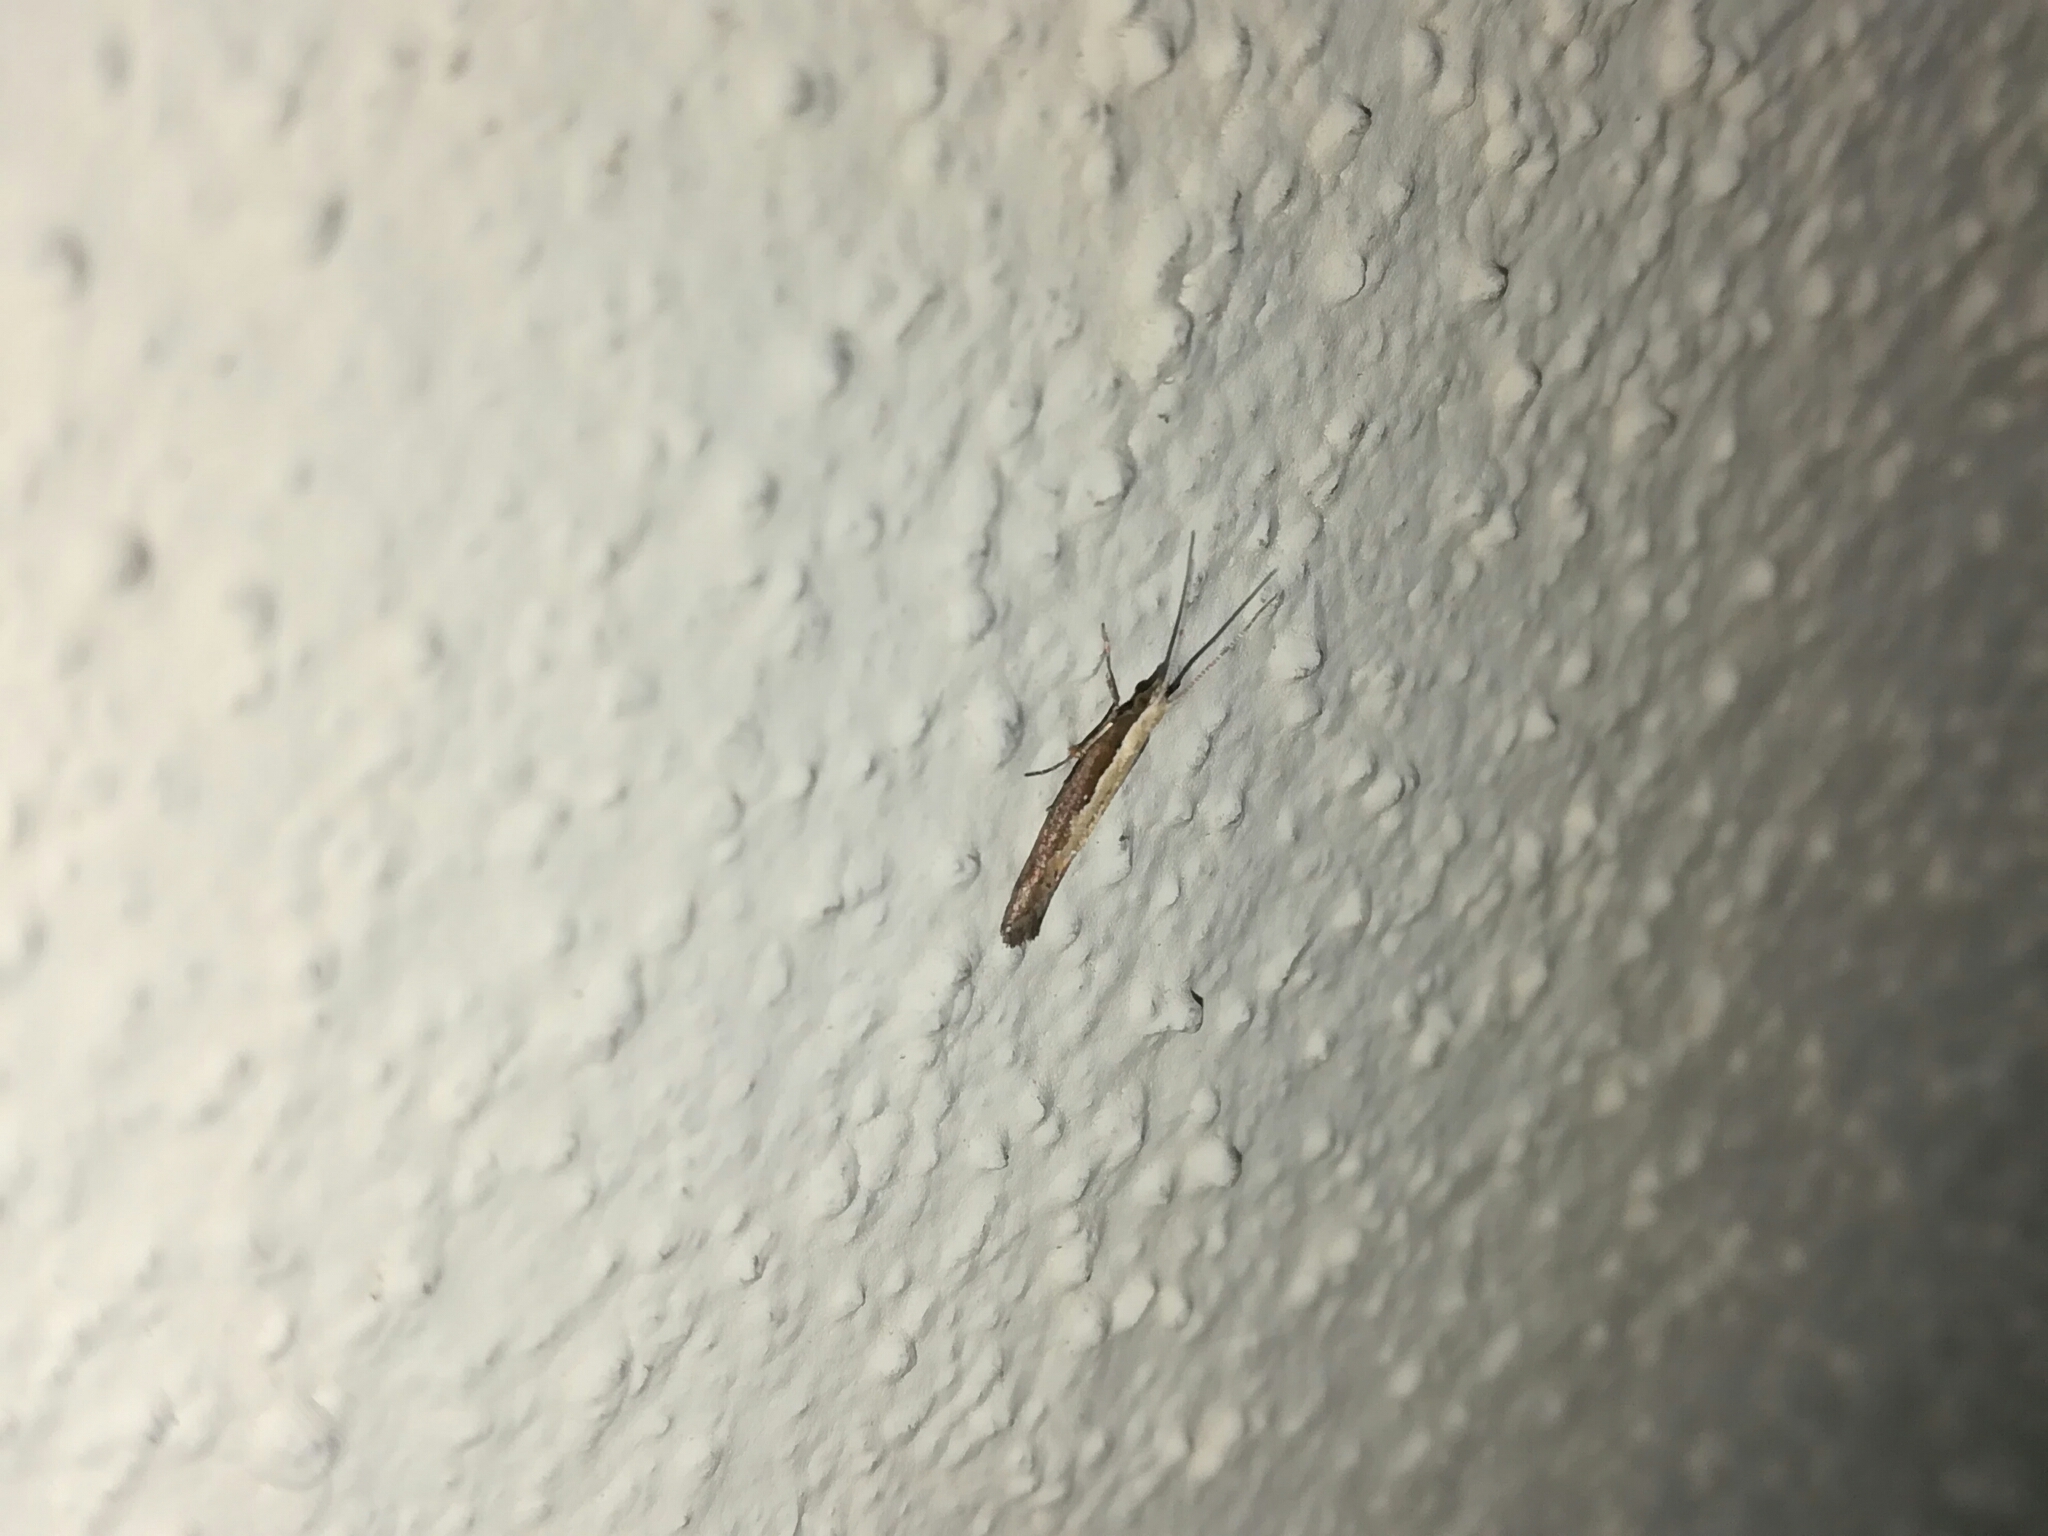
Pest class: diamondback_moth